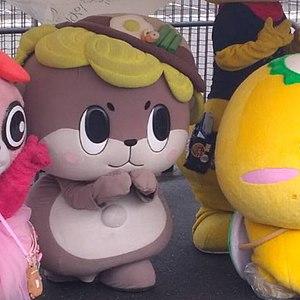
Shinjô-kun, la mascotte de Susaki
Susaki est une municipalité ayant le statut de ville dans la préfecture de Kōchi, au Japon. La ville a reçu ce statut en 1954. Selon un recensement datant du 1ᵉʳ avril 2018, il y a 21 586 habitants à Susaki. Le maire de la ville, qui est en poste depuis avril 2012, s'appelle Kosaku Kusunose.